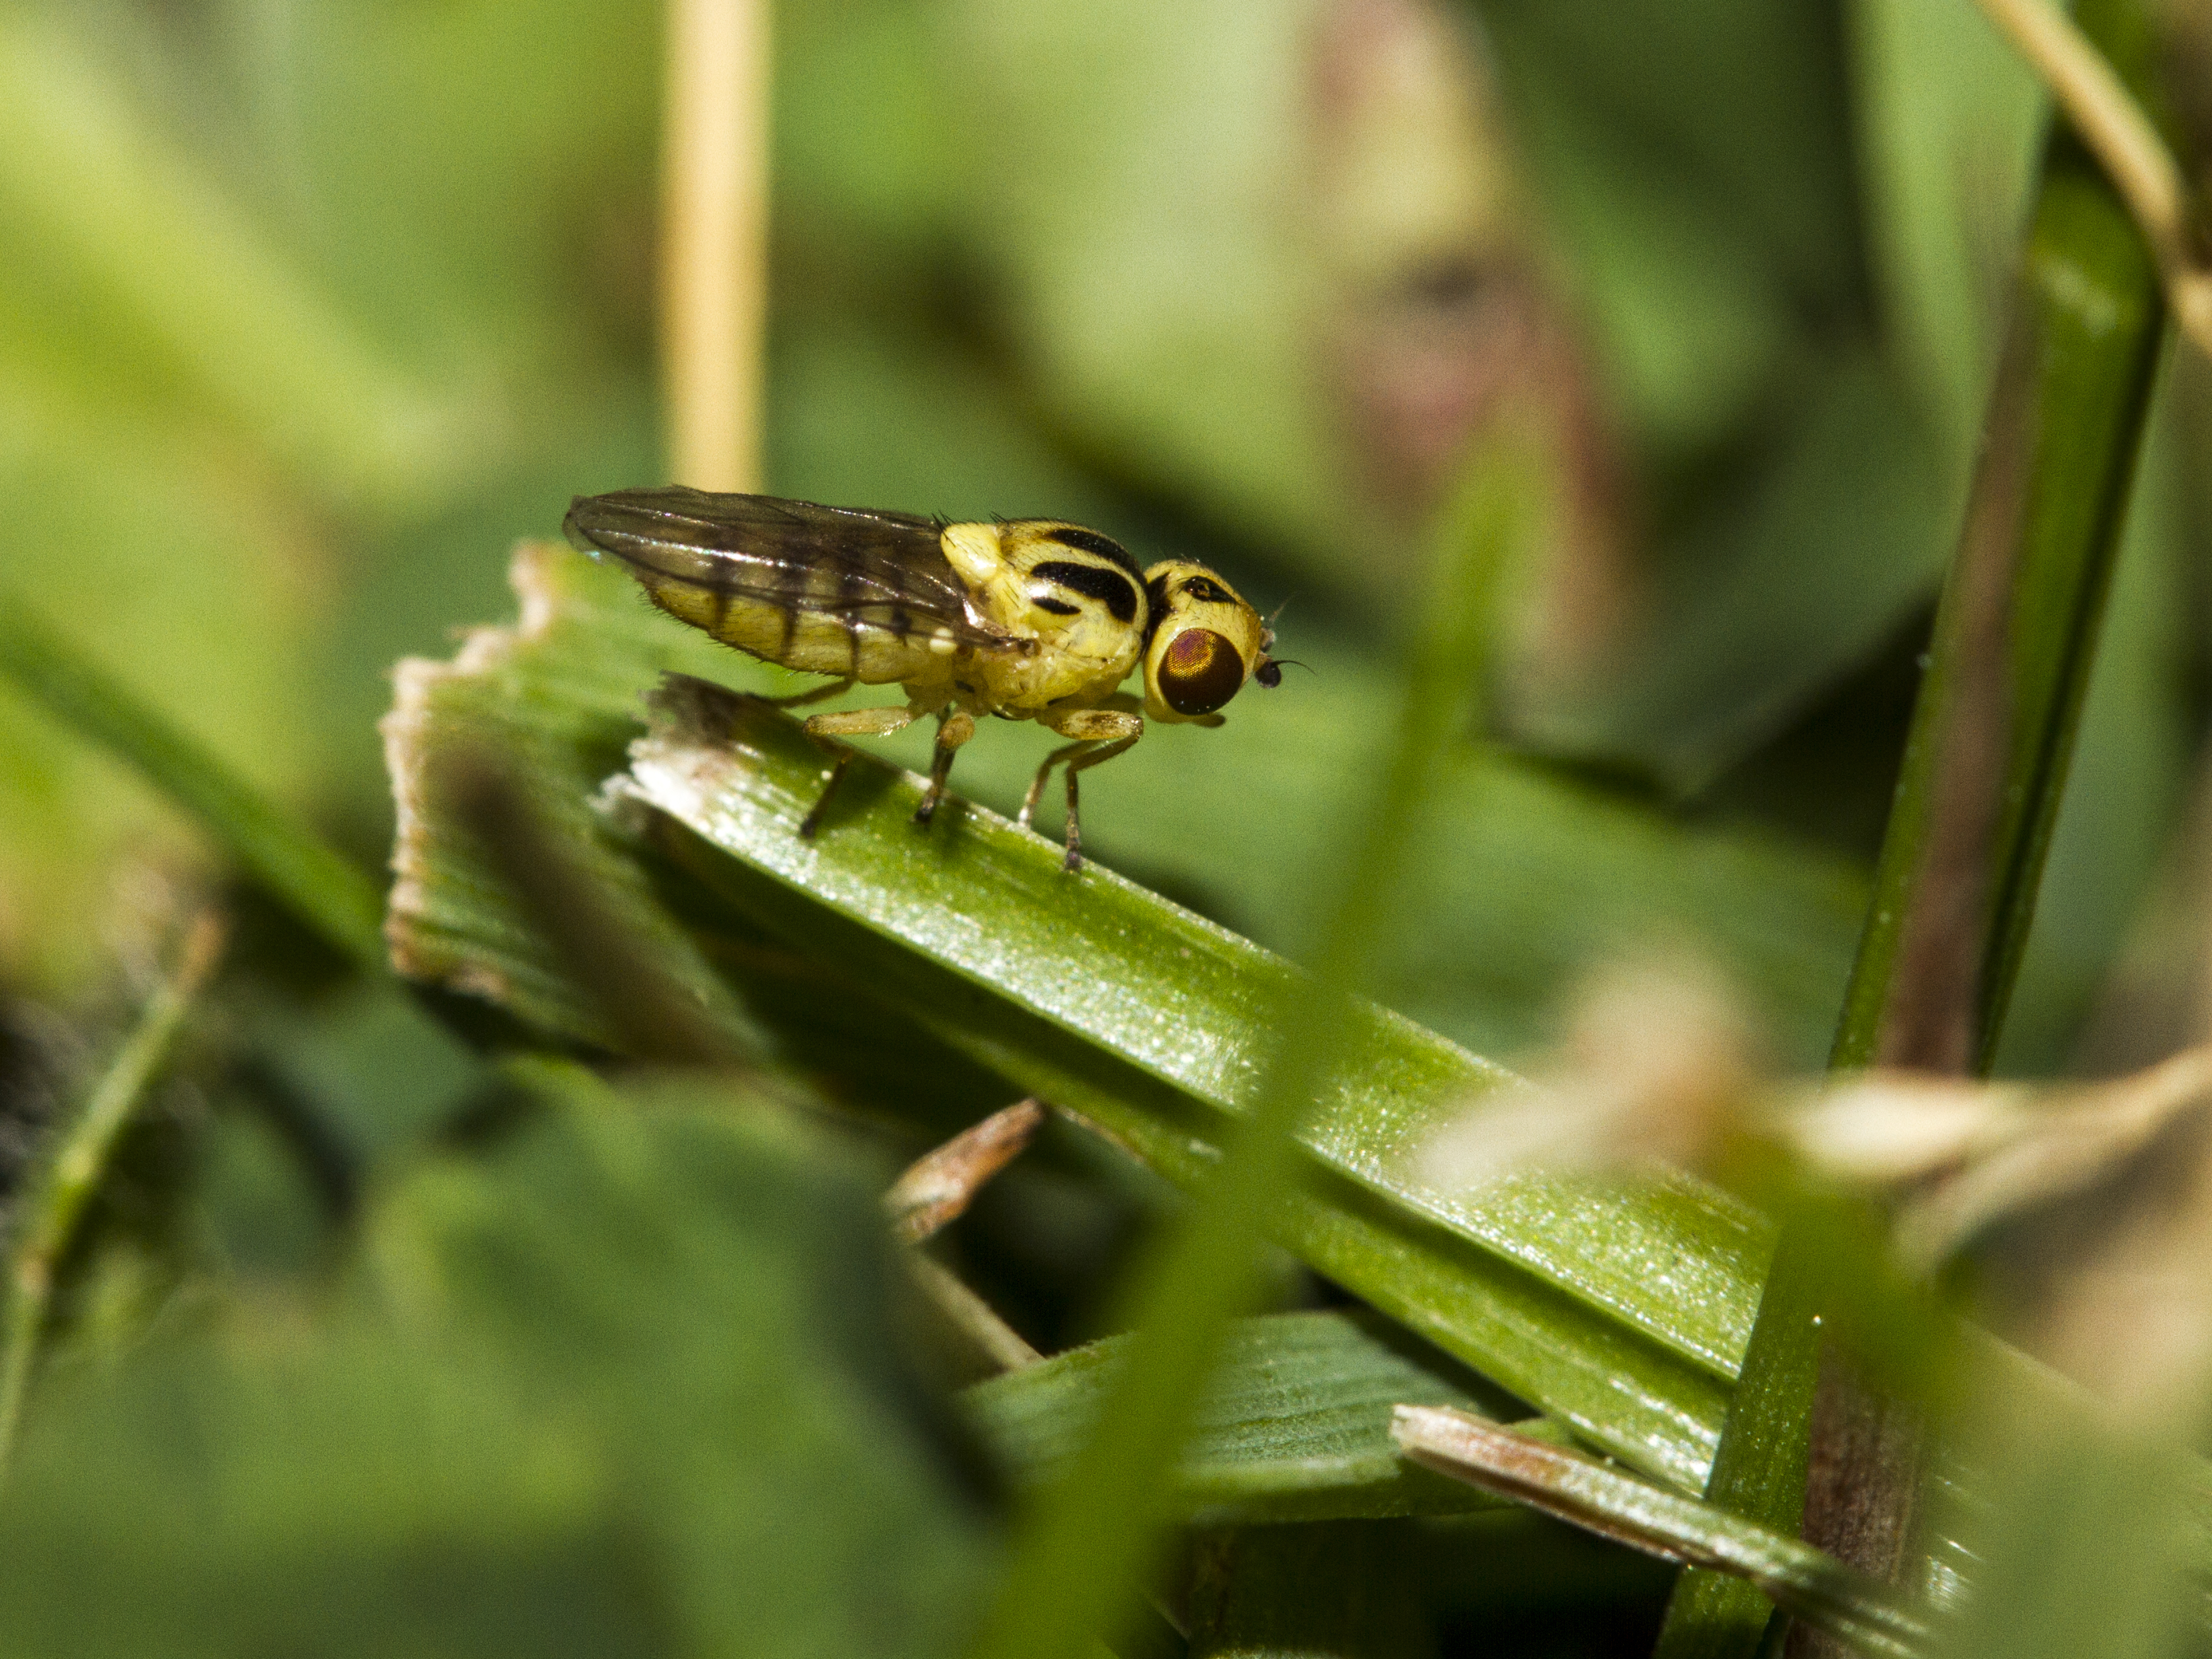
nature, grass, photography, flower, wildlife, green, insect, macro, canon, amphibian, yellow, fauna, invertebrate, close up, outdoors, uk, 7d, grasshopper, peterborough, grassflies, chloropspumilionis, macro photography, cricket like insect